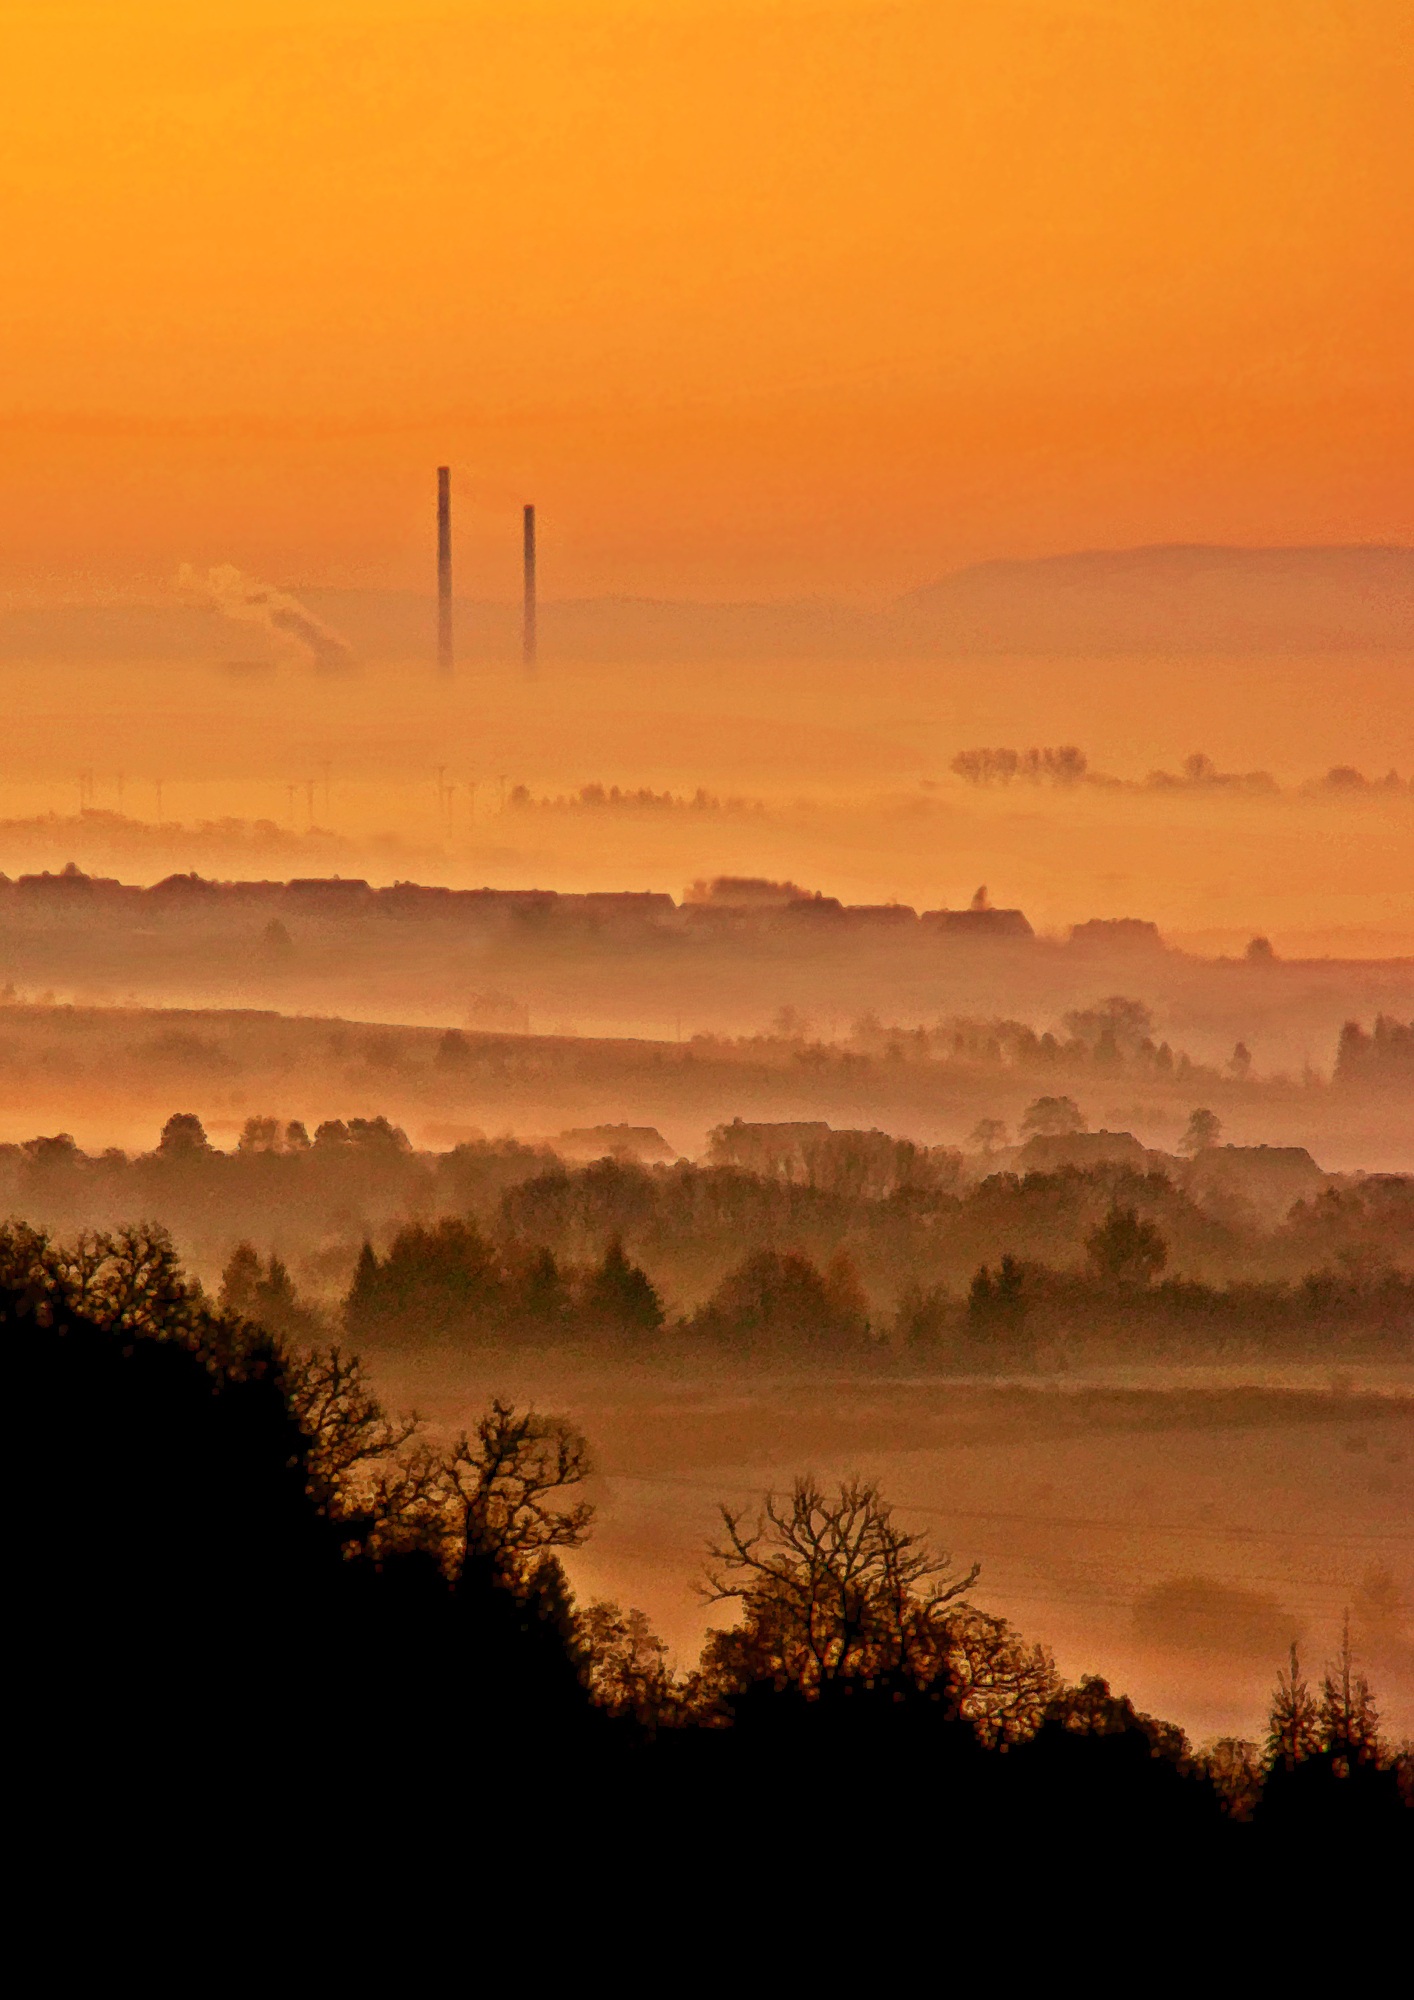
landscape, horizon, cloud, fog, sunrise, sunset, mist, prairie, morning, dawn, atmosphere, dusk, evening, haze, plain, krakow, east, afterglow, atmospheric phenomenon, red sky at morning